Glucose

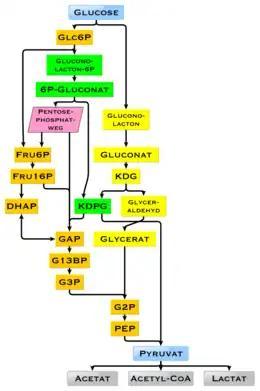
Diagram showing the possible intermediates in glucose degradation; Metabolic pathways orange: glycolysis, green: Entner-Doudoroff pathway, phosphorylating, yellow: Entner-Doudoroff pathway, non-phosphorylating

Glucose is a ubiquitous fuel in biology. It is used as an energy source in organisms, from bacteria to humans, through either aerobic respiration, anaerobic respiration (in bacteria), or fermentation. Glucose is the human body's key source of energy, through aerobic respiration, providing about 3.75 kilocalories (16 kilojoules) of food energy per gram. Breakdown of carbohydrates (e.g., starch) yields mono- and disaccharides, most of which is glucose. Through glycolysis and later in the reactions of the citric acid cycle and oxidative phosphorylation, glucose is oxidized to eventually form carbon dioxide and water, yielding energy mostly in the form of adenosine triphosphate (ATP). The insulin reaction, and other mechanisms, regulate the concentration of glucose in the blood. The physiological caloric value of glucose, depending on the source, is 16.2 kilojoules per gram or 15.7 kJ/g (3.74 kcal/g). The high availability of carbohydrates from plant biomass has led to a variety of methods during evolution, especially in microorganisms, to utilize glucose for energy and carbon storage. Differences exist in which end product can no longer be used for energy production. The presence of individual genes, and their gene products, the enzymes, determine which reactions are possible. The metabolic pathway of glycolysis is used by almost all living beings. An essential difference in the use of glycolysis is the recovery of NADPH as a reductant for anabolism that would otherwise have to be generated indirectly.